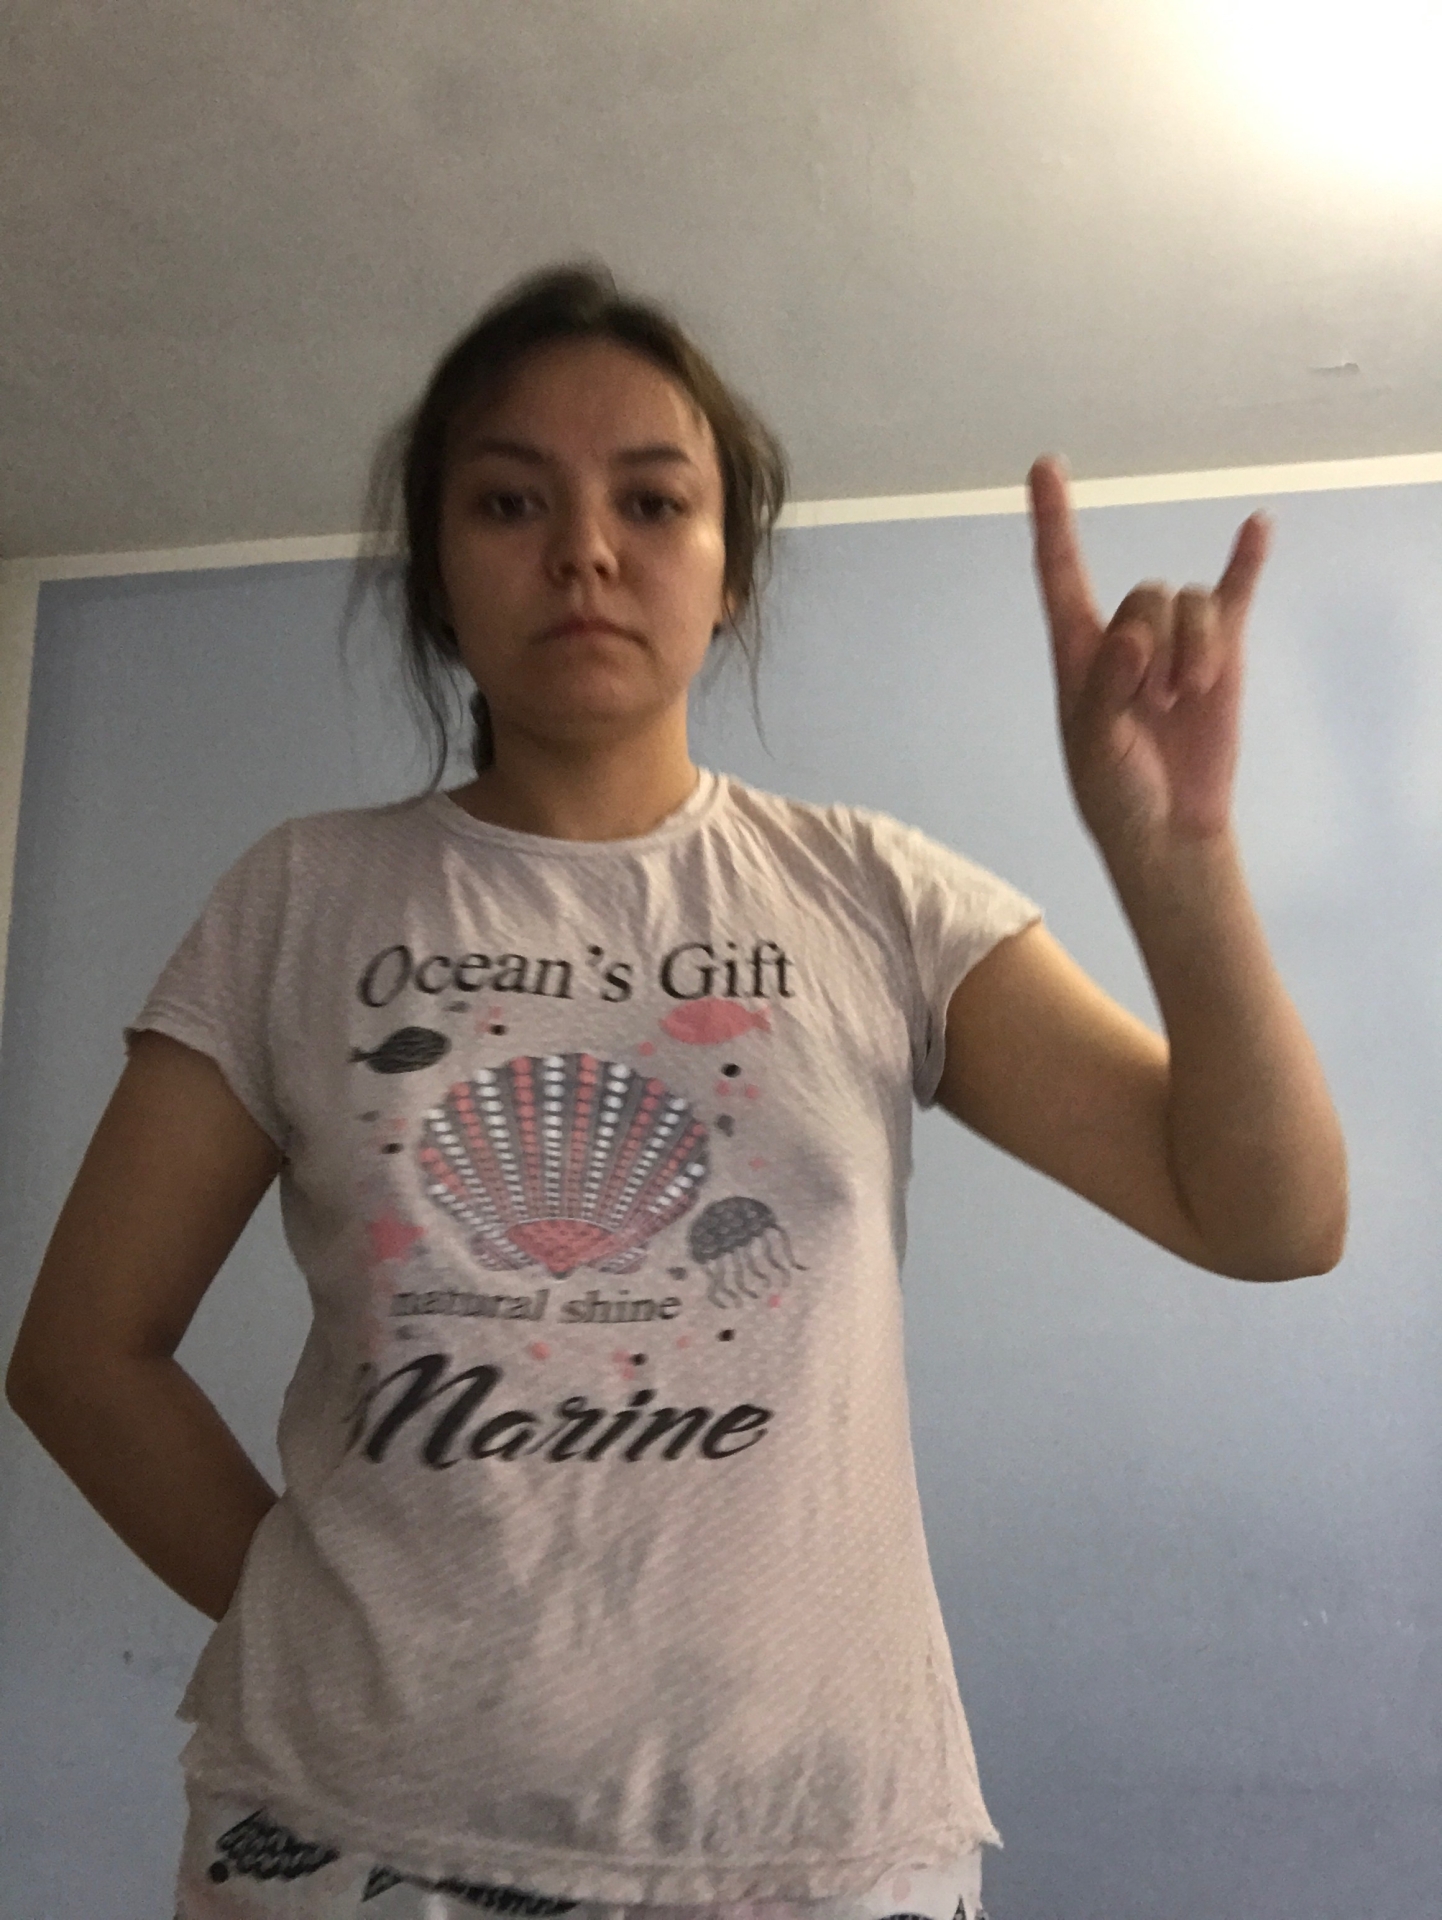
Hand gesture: rock